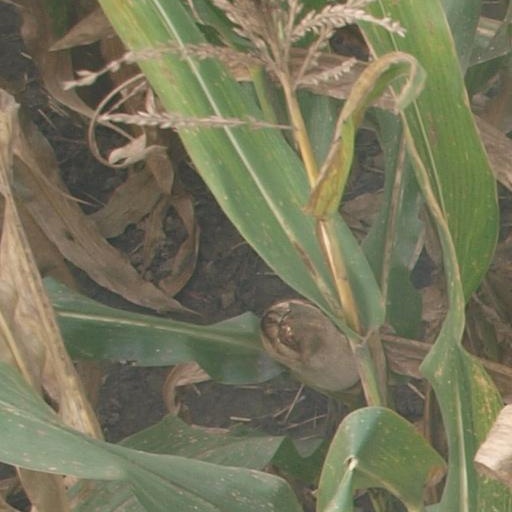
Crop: maize; corn